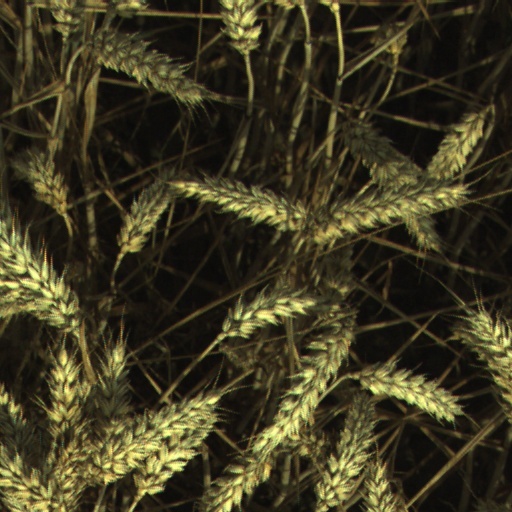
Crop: wheat